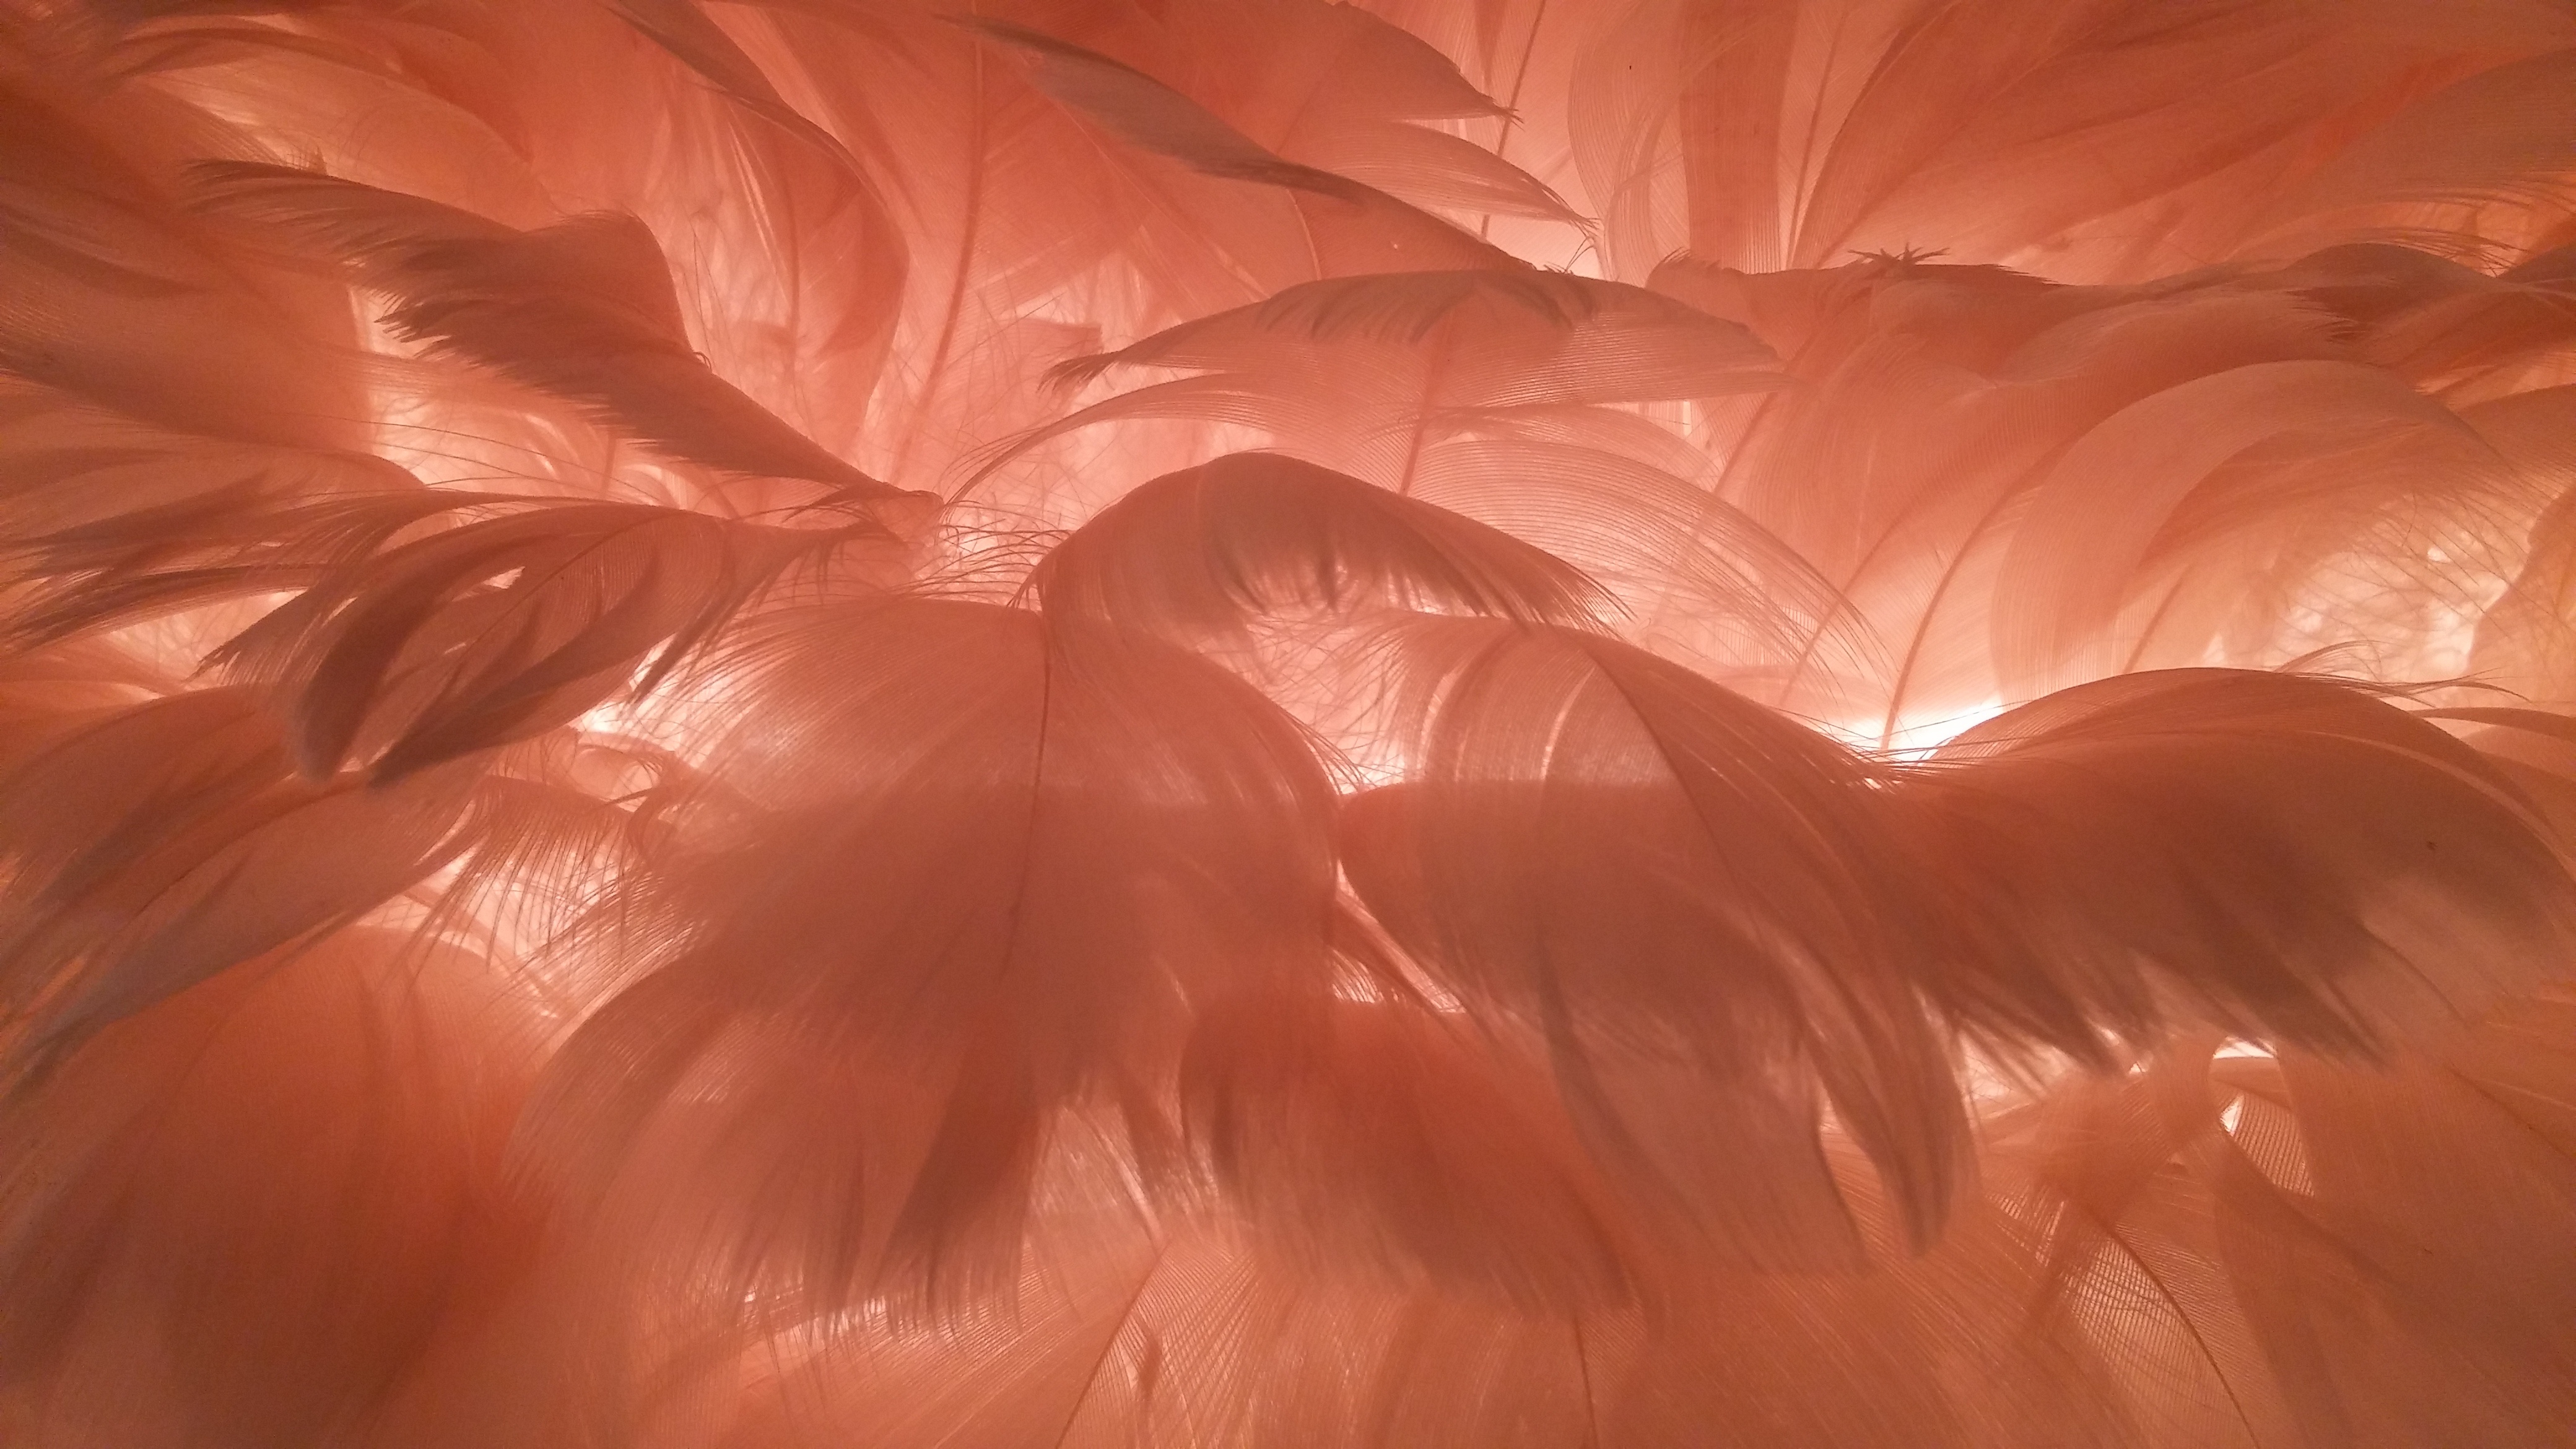
wing, light, sunlight, leaf, flower, petal, red, lamp, lampshade, lighting, feather, candlestick, festive, close up, fluff, gloss, atmospheric, macro photography, ceiling lamp, electric light